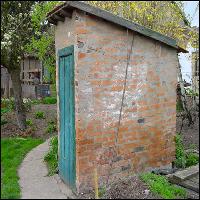
Weather: cloudy or overcast